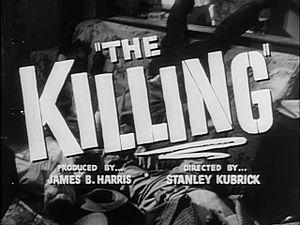
L'Ultime Razzia est le troisième long métrage de Stanley Kubrick, filmé en noir et blanc, sorti en 1956.